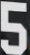
Number: 5